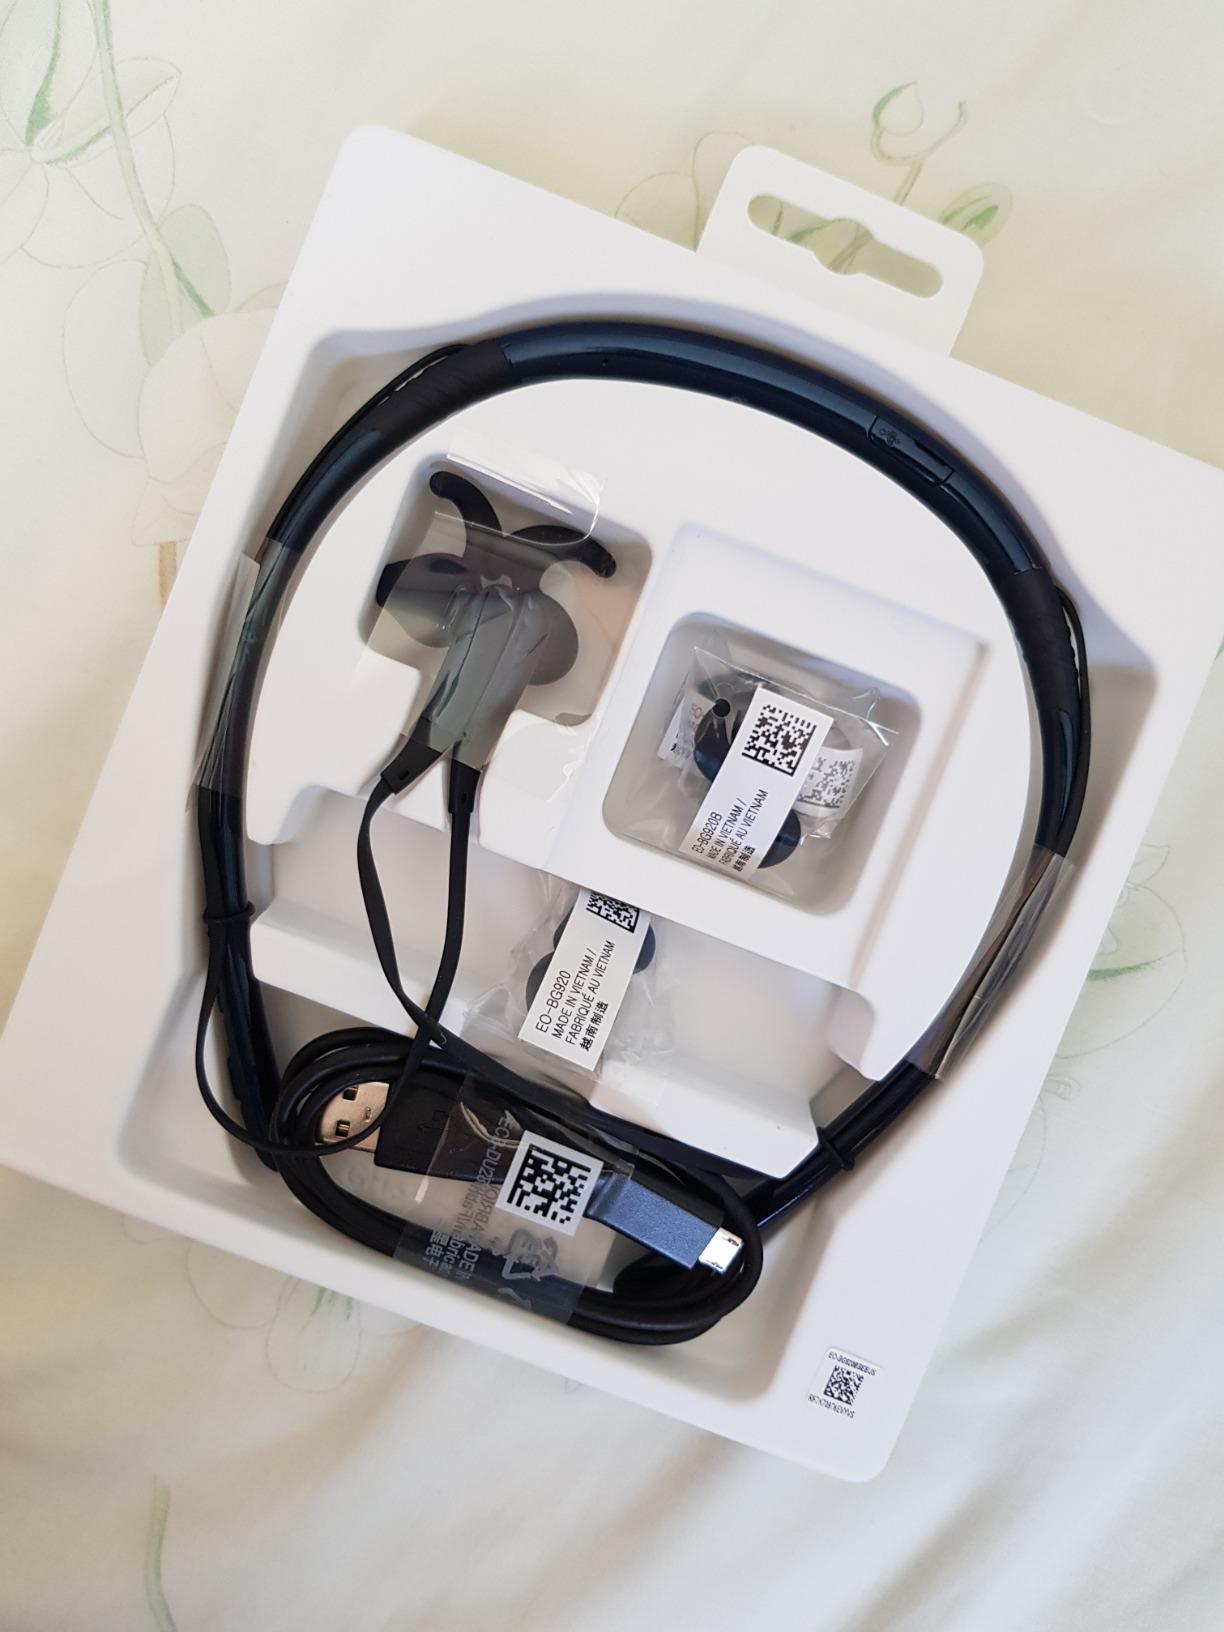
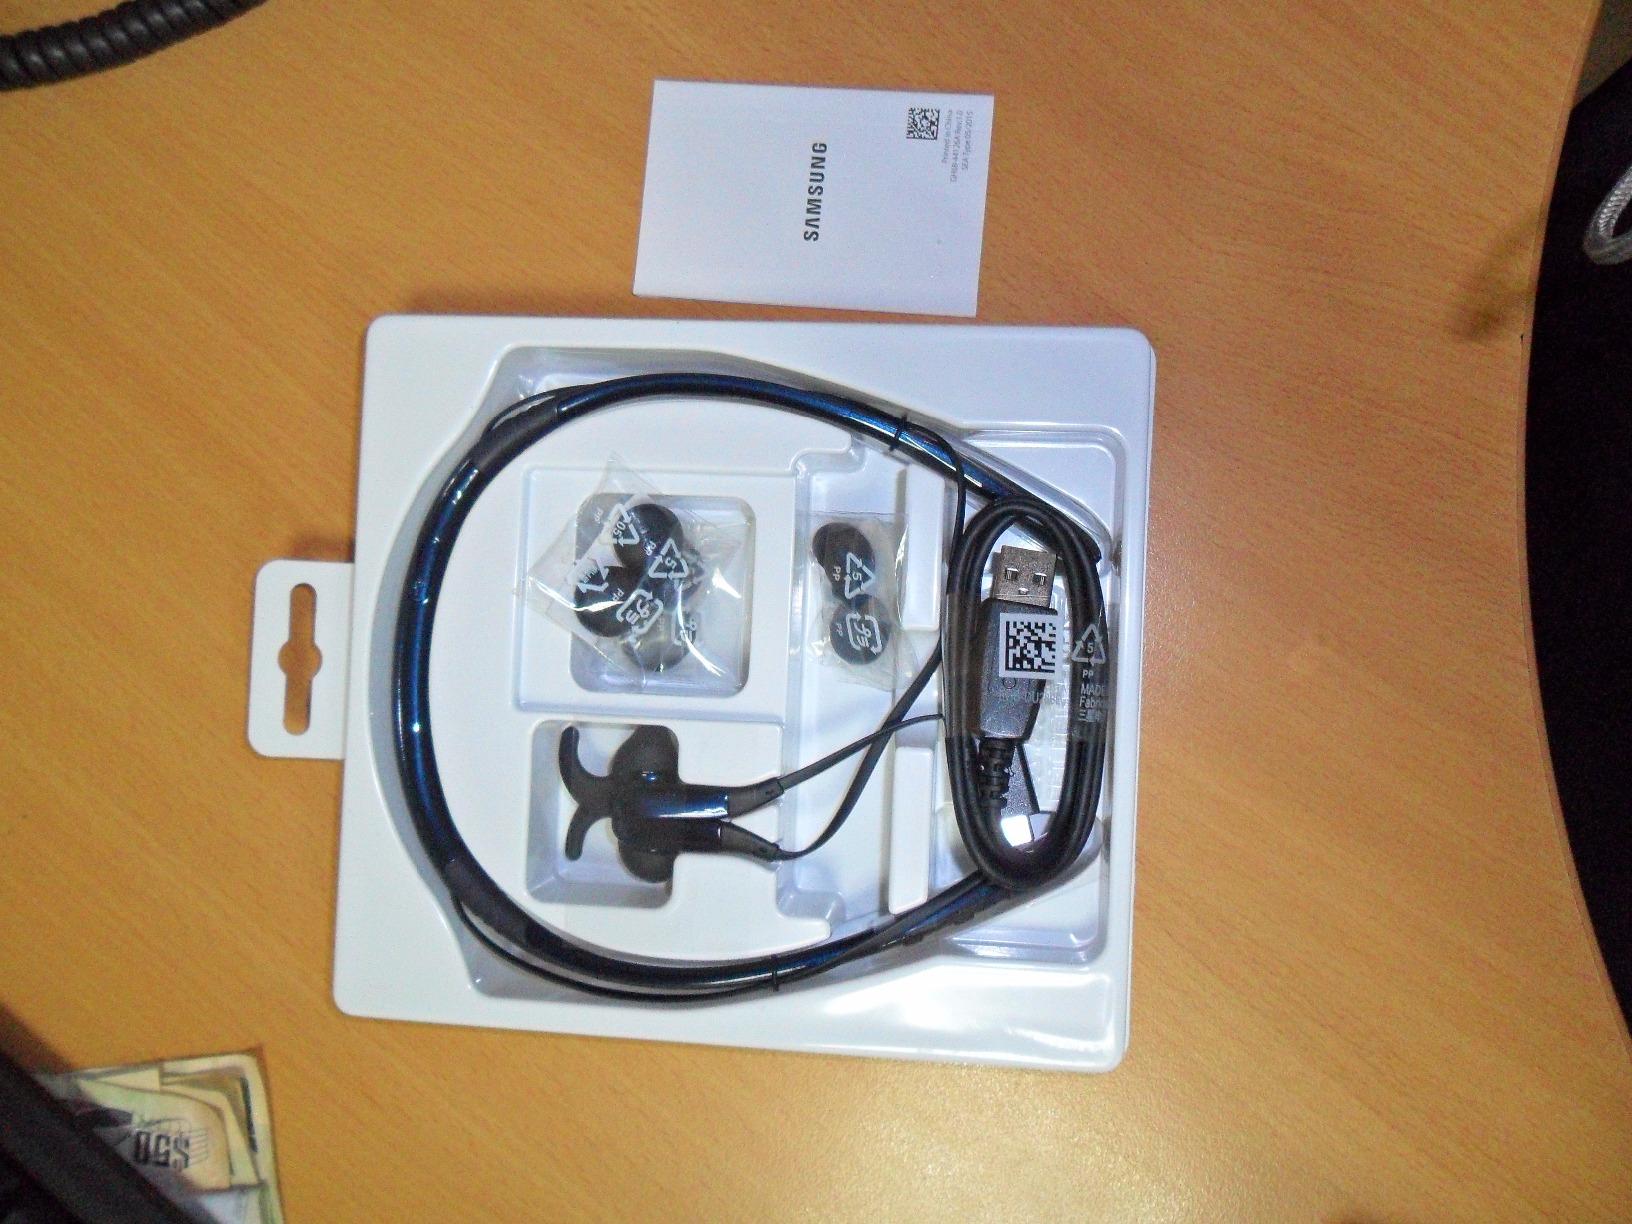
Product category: headphones
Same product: yes